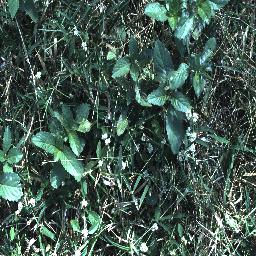
Label: snake_weed